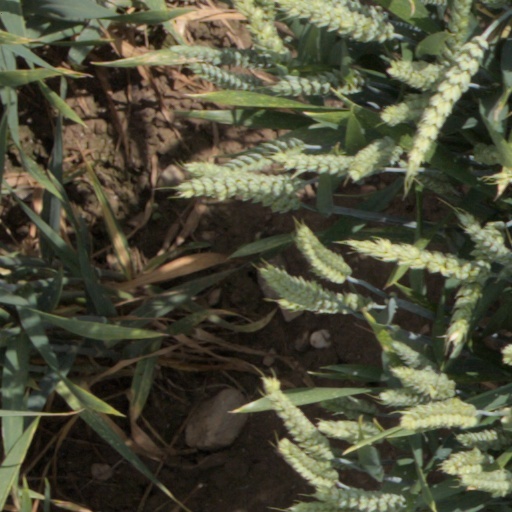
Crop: wheat